David Pinsent

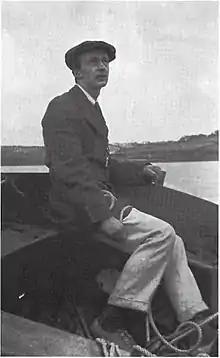

David Hume Pinsent (24 May 1891 – 8 May 1918) was a collaborator and an alleged lover of the Austrian philosopher Ludwig Wittgenstein. Wittgenstein's "Tractatus Logico-Philosophicus" (1922) is dedicated to Pinsent's memory.